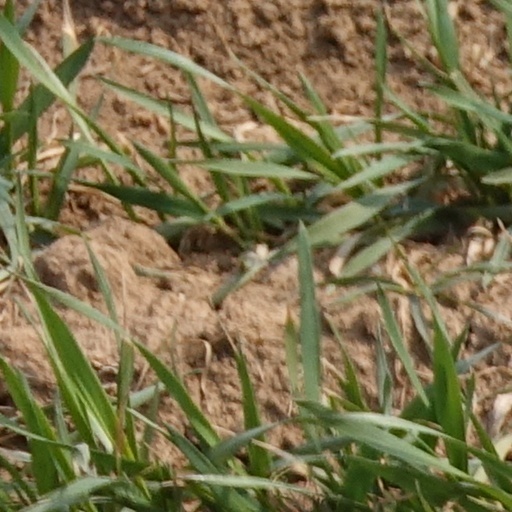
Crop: wheat